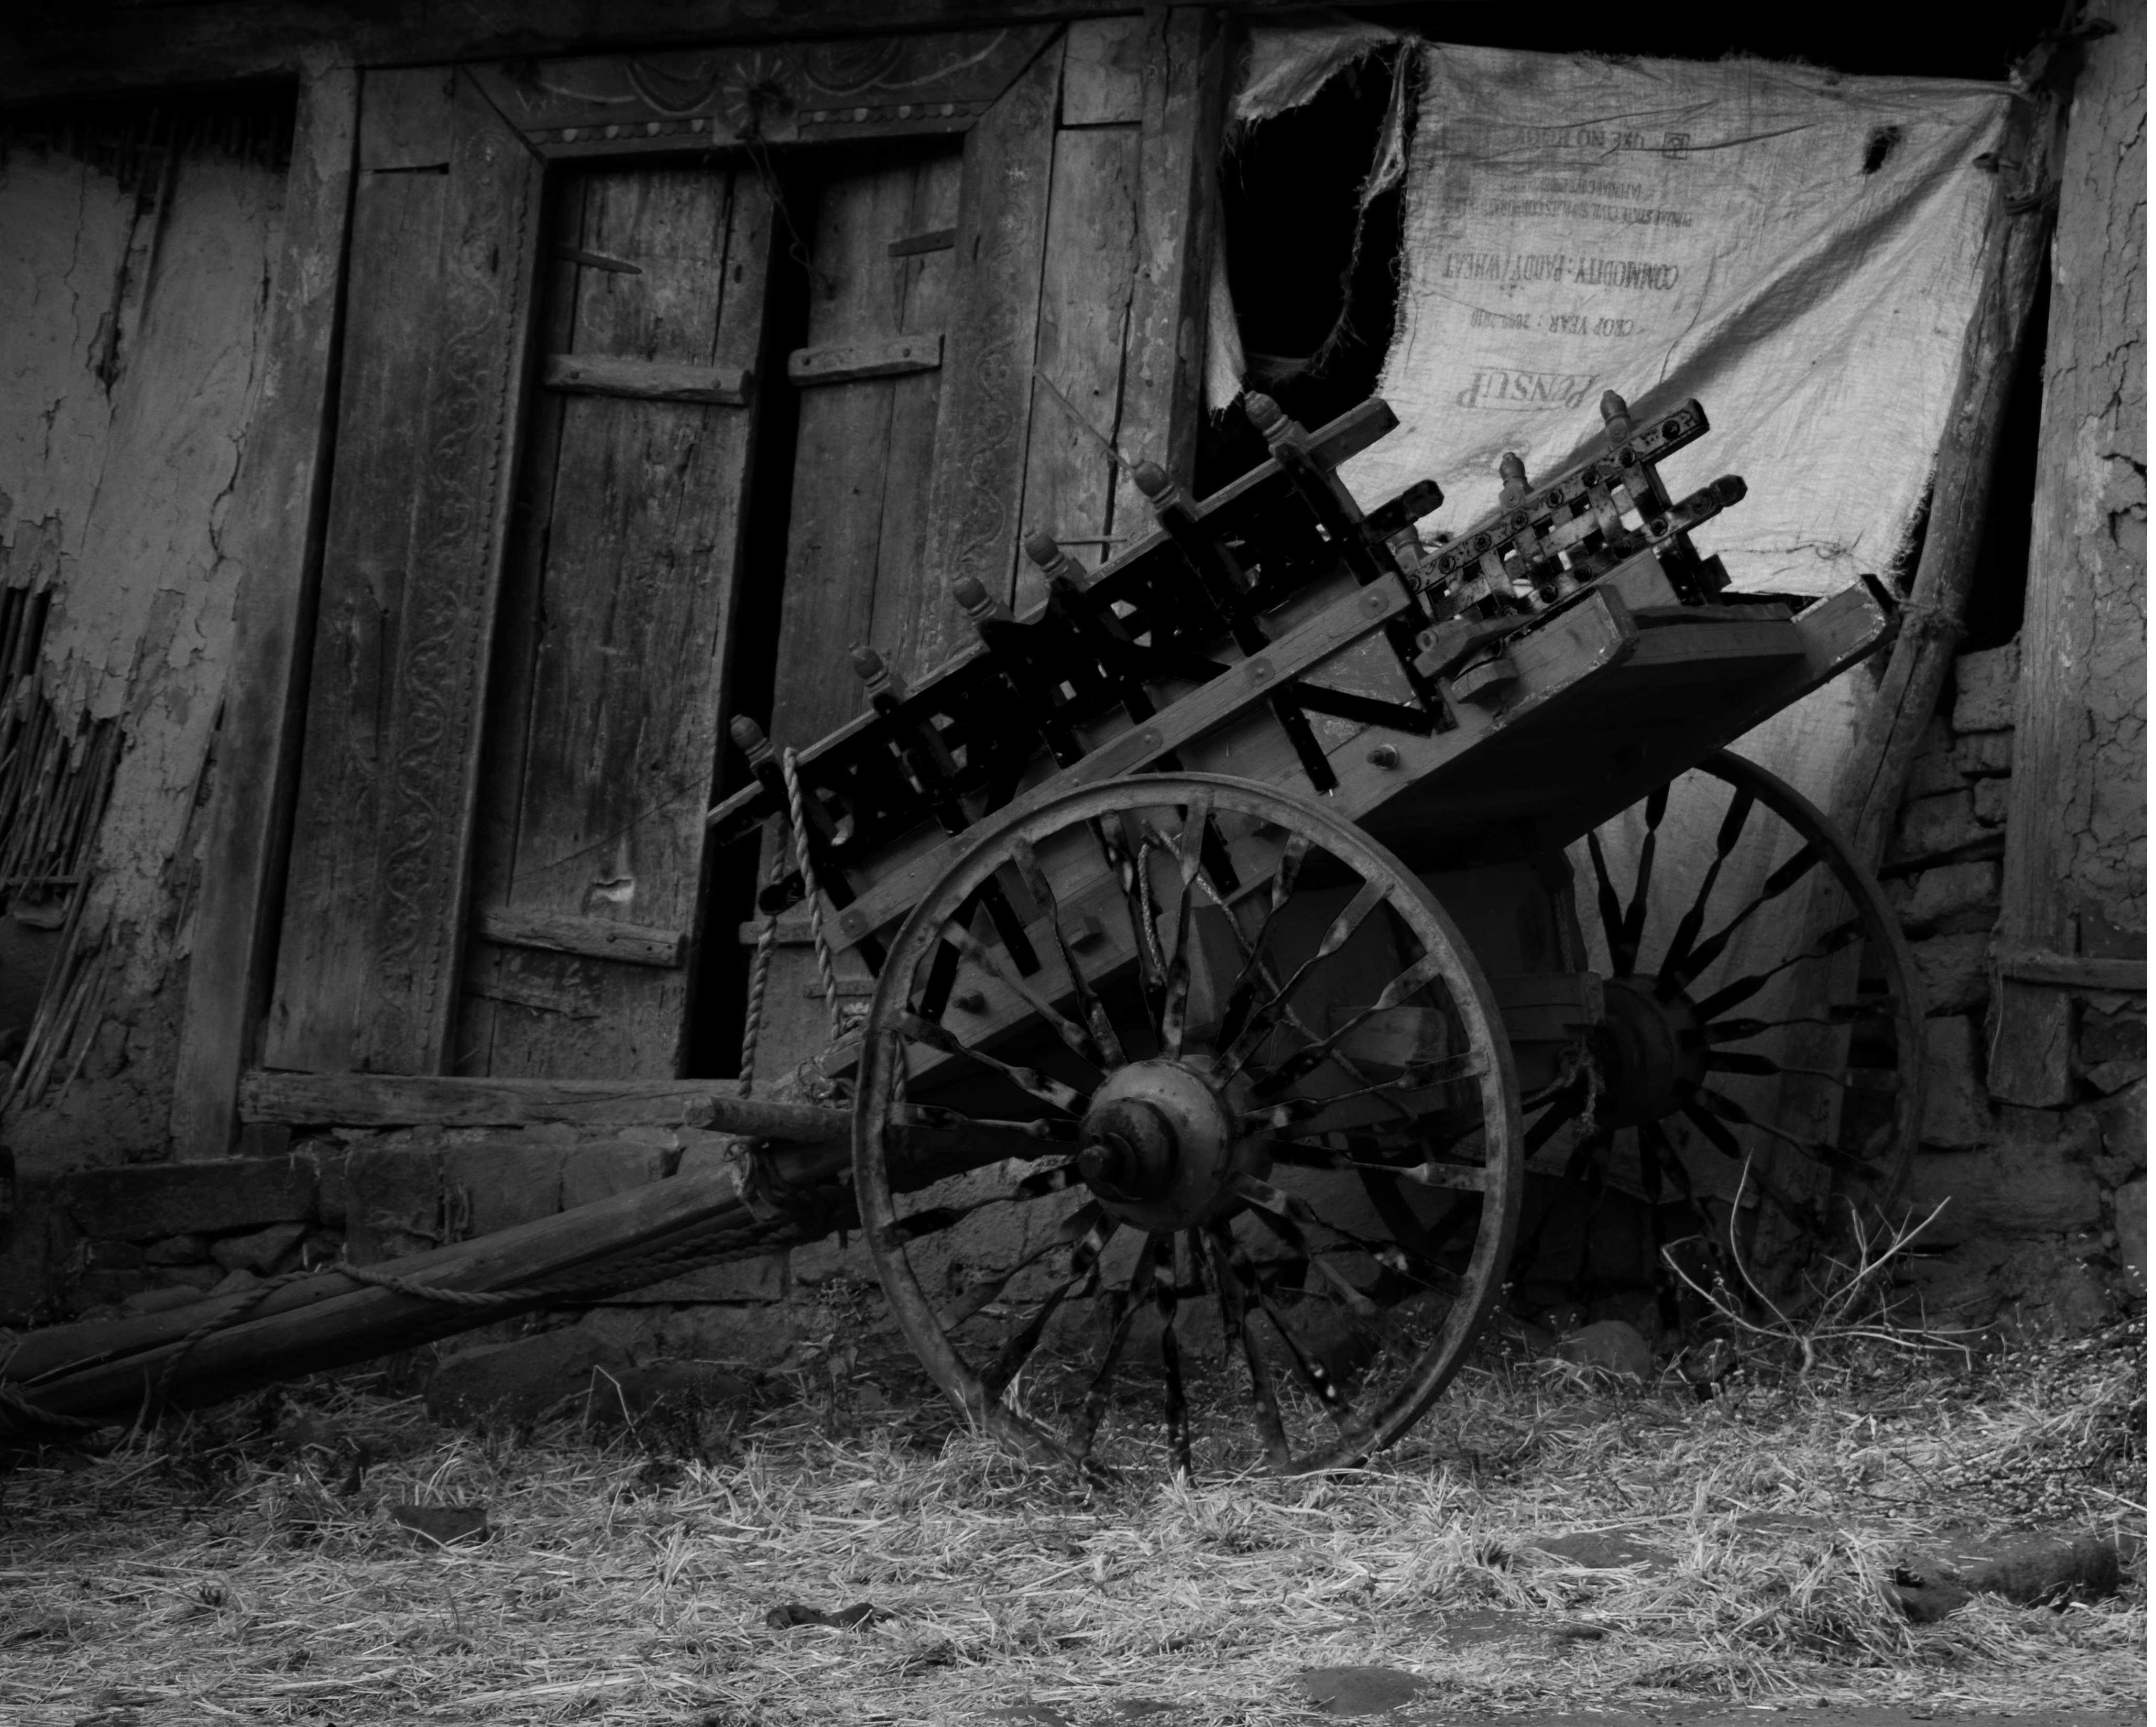
black and white, cart, village, vehicle, darkness, black, monochrome, weapon, cannon, india, monochrome photography